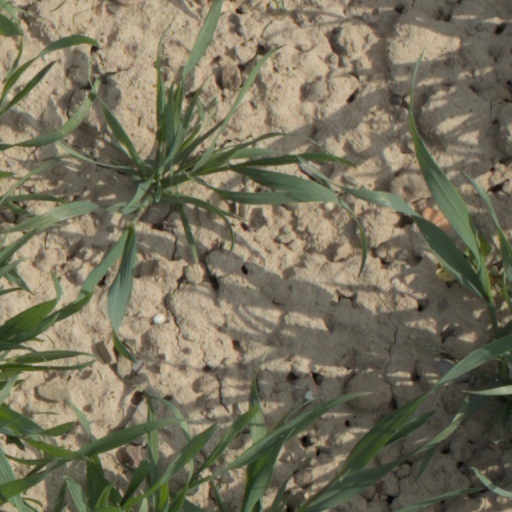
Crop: wheat